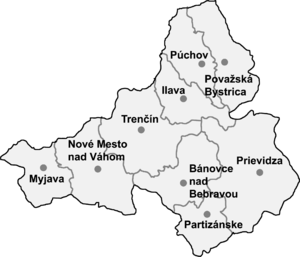
La région de Trenčín est une région administrative et une collectivité territoriale de Slovaquie dont la capitale est Trenčín.